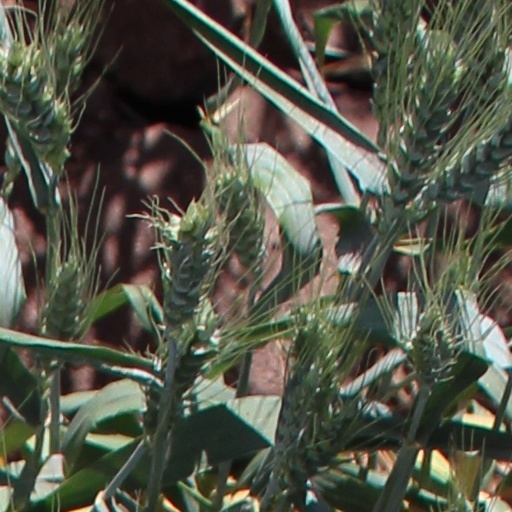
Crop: wheat